Burford

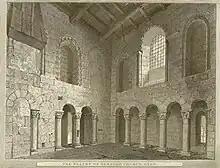
Belfry of St John the Baptist parish church in 1825

Burford Priory is a country house that stands on the site of a 13th-century Augustinian priory hospital. In the 1580s an Elizabethan house was built incorporating remnants of the building. It was remodelled in Jacobean style, probably after 1637, by which time the estate had been bought by William Lenthall, Speaker of the House of Commons in the Long Parliament. After 1912 the house and later the chapel were restored for the philanthropist Emslie John Horniman, MP, by the architect Walter Godfrey. From 1949 Burford Priory housed the Society of the Salutation of Mary the Virgin, a community of Church of England nuns. In 1987, in declining numbers, it became a mixed community including Church of England Benedictine monks. In 2008 the community relocated and sold the property which is now a private dwelling. A "Time Team" excavation of the Priory in 2010 found pottery sherds from the 12th or 13th century.